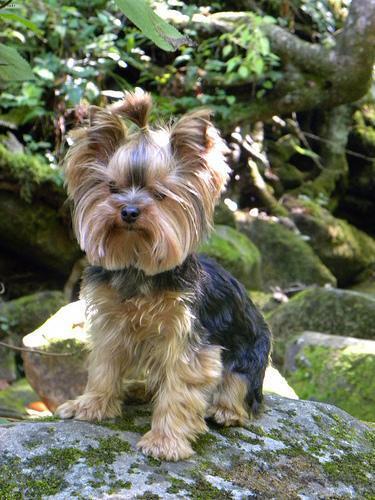
yorkshire terrier